Sword of Vermilion

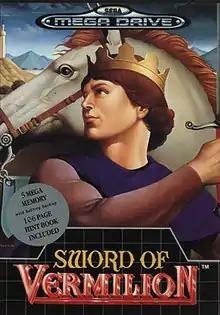
European box art

Sword of Vermilion is a 1989 action role-playing game developed and published by Sega for the Sega Genesis. The player controls an unnamed prince character as they attempt to save the realm of Vermilion by collecting a series of rings through navigating the overworld, dungeons, and battles against enemies and bosses.